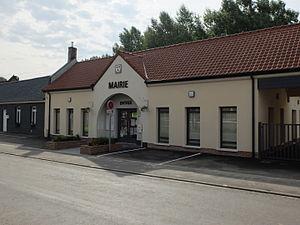
Vue de la mairie de Renty.
Renty est une commune française située dans le département du Pas-de-Calais en région Hauts-de-France.